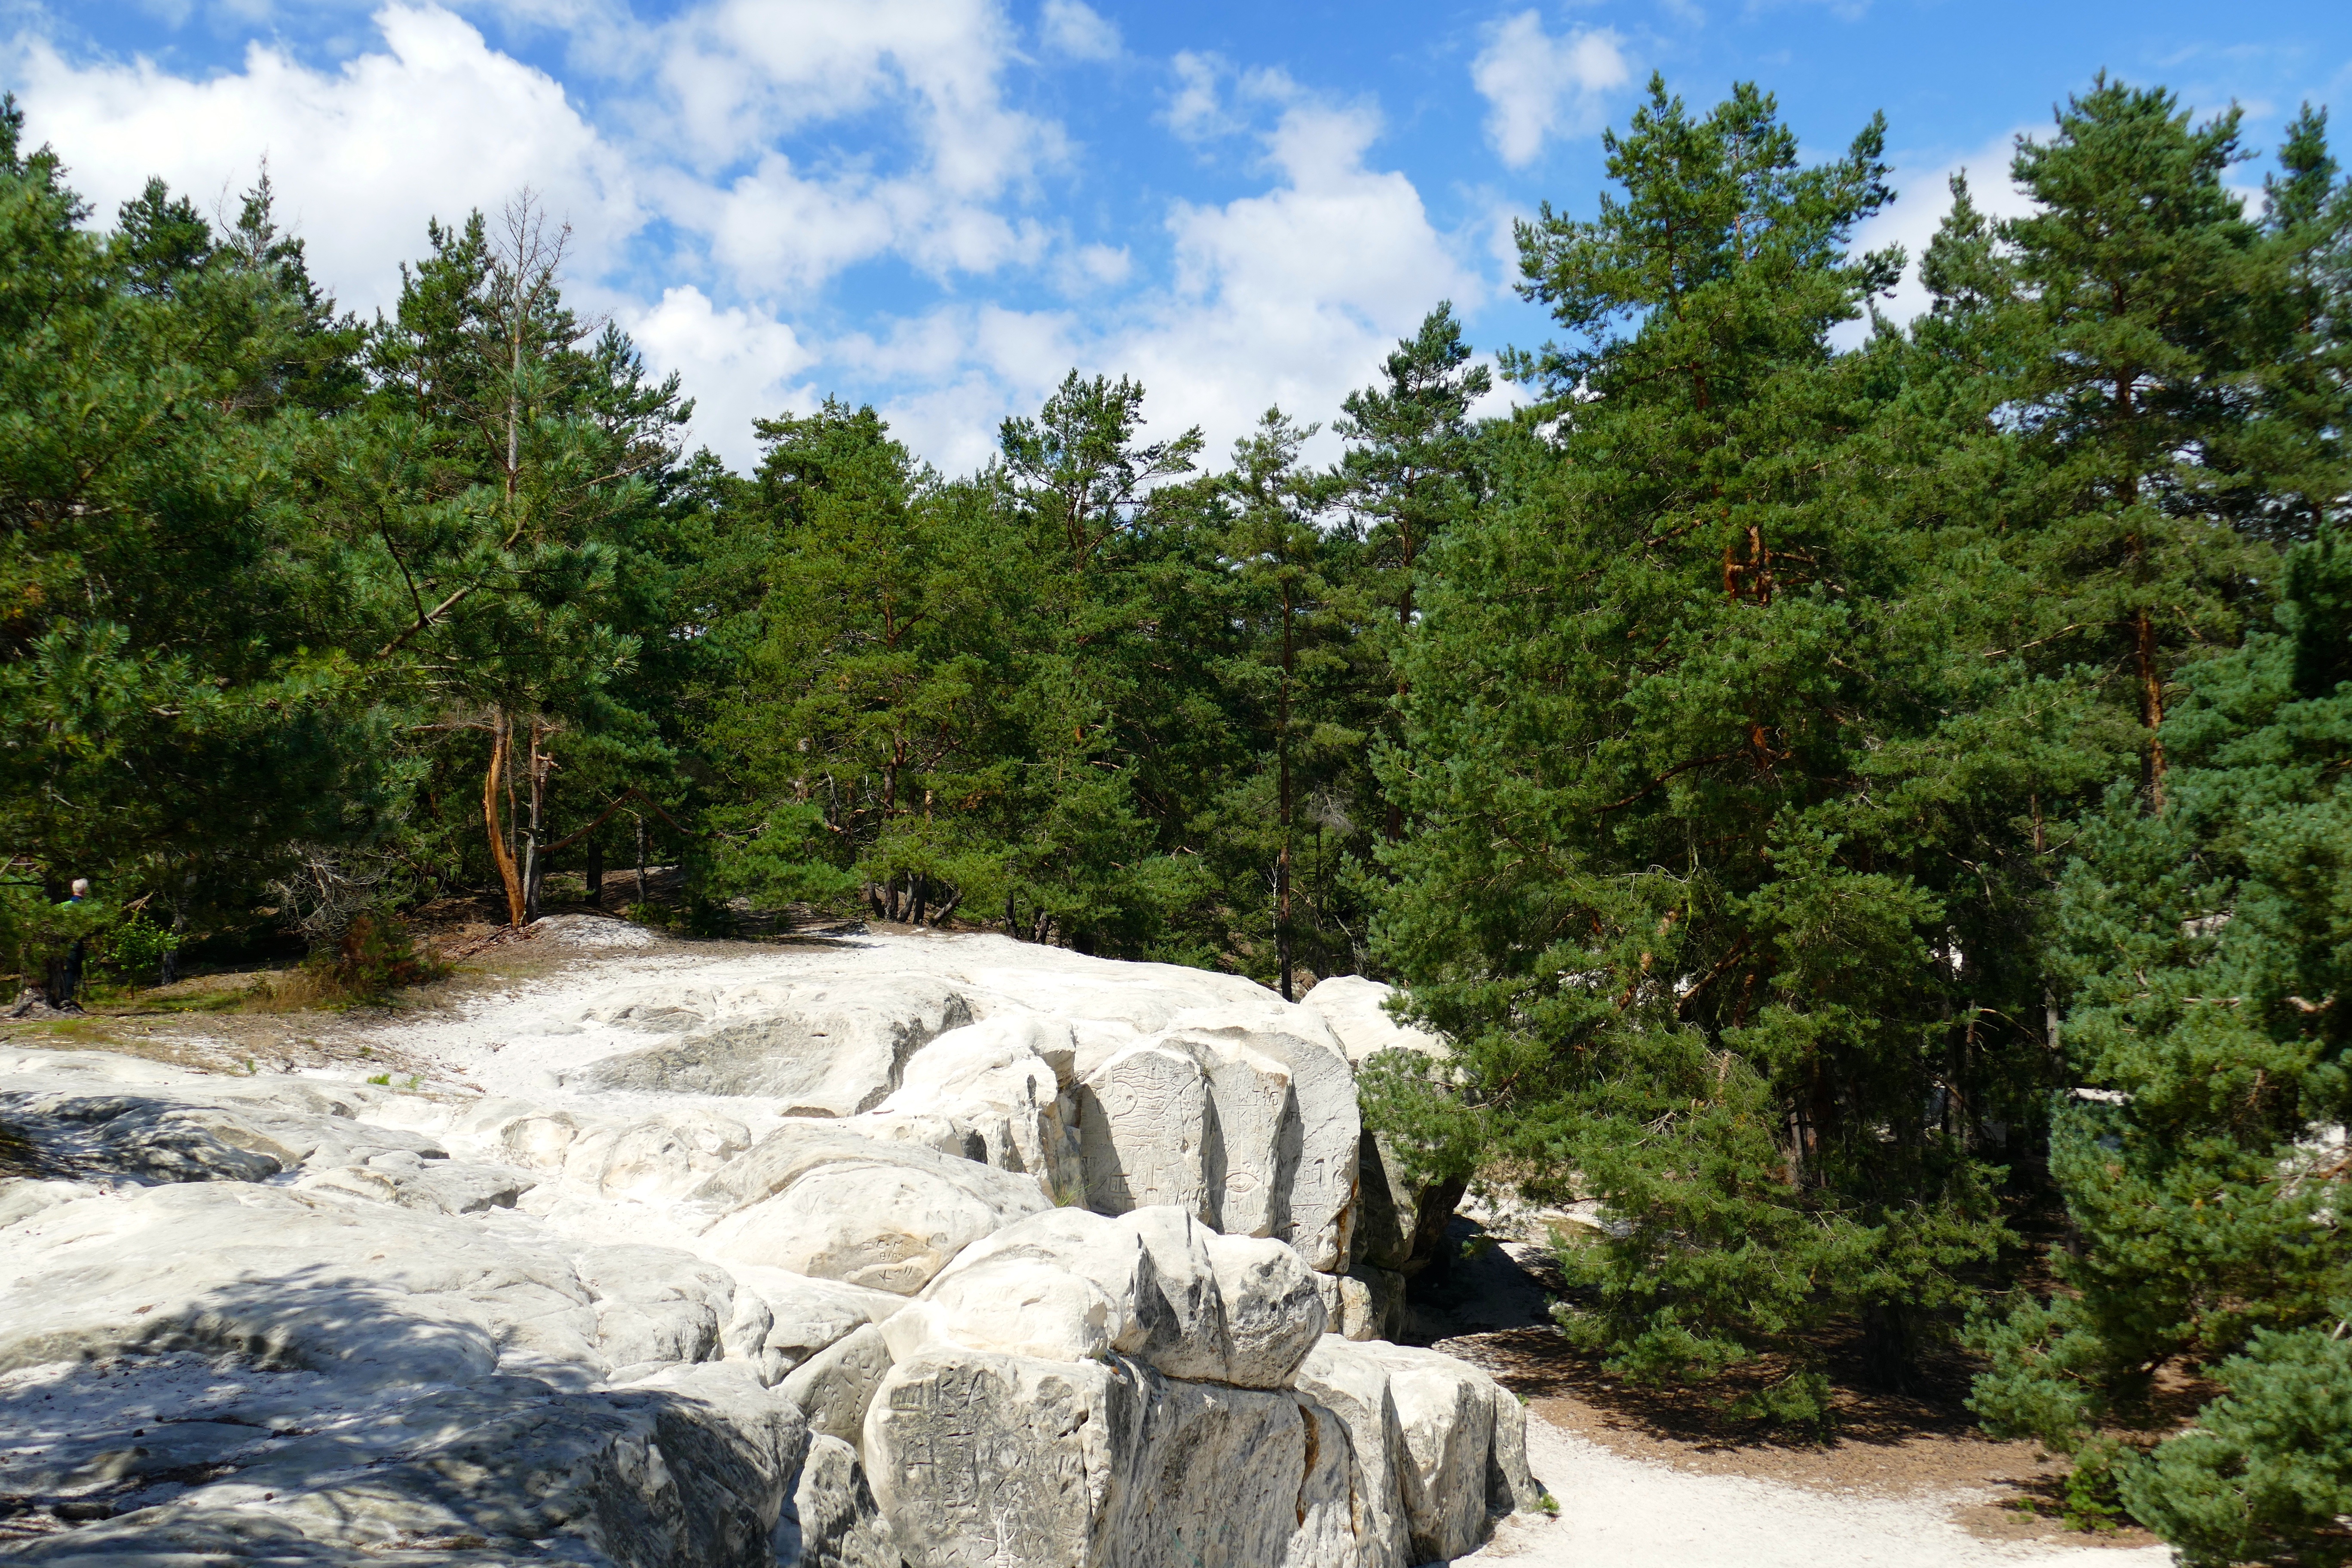
landscape, forest, rock, waterfall, wilderness, mountain, sky, trail, river, valley, idyllic, stream, park, rapid, romantic, blue, national park, body of water, trees, clouds, water feature, ecosystem, sand stone, feuerland